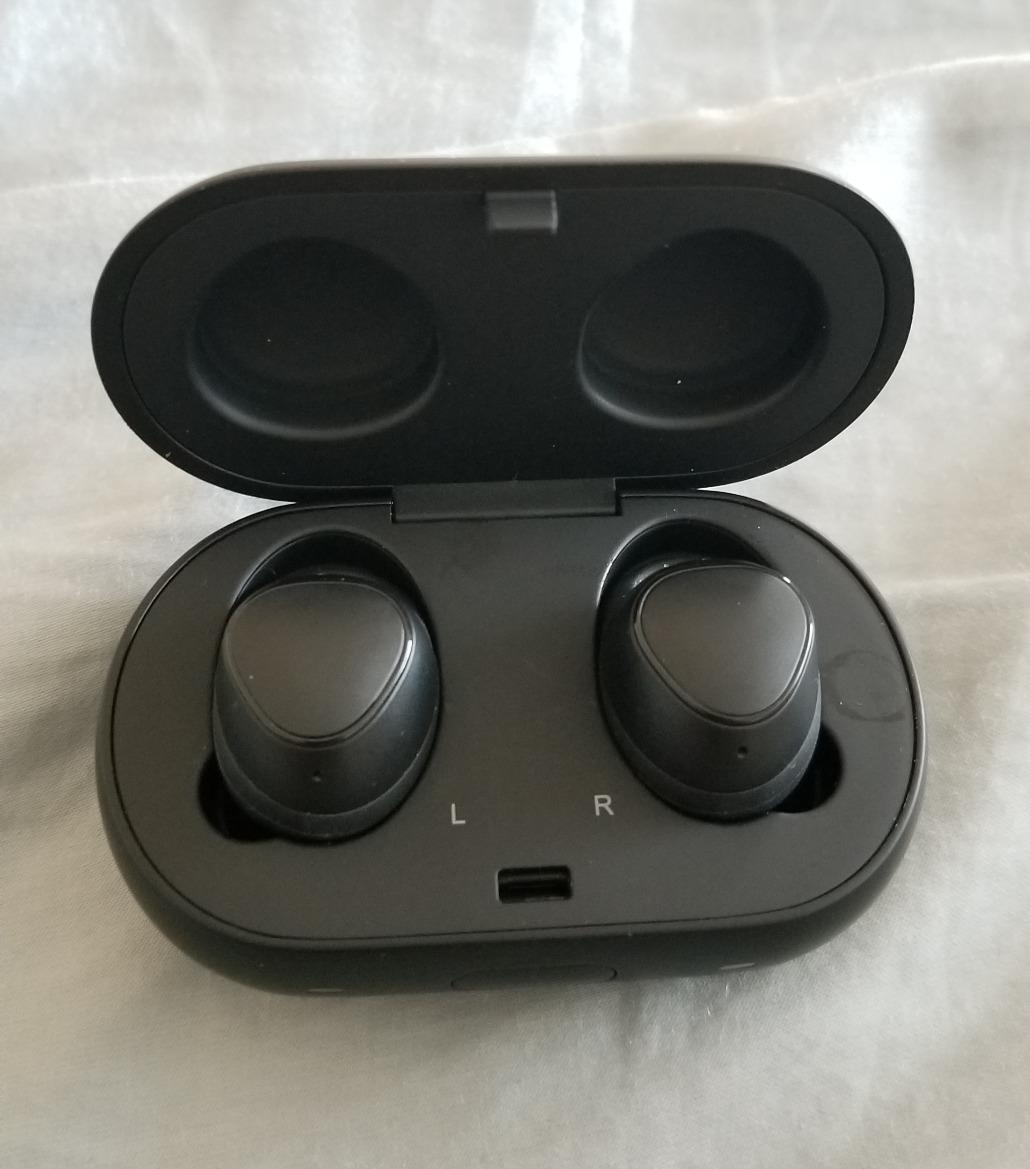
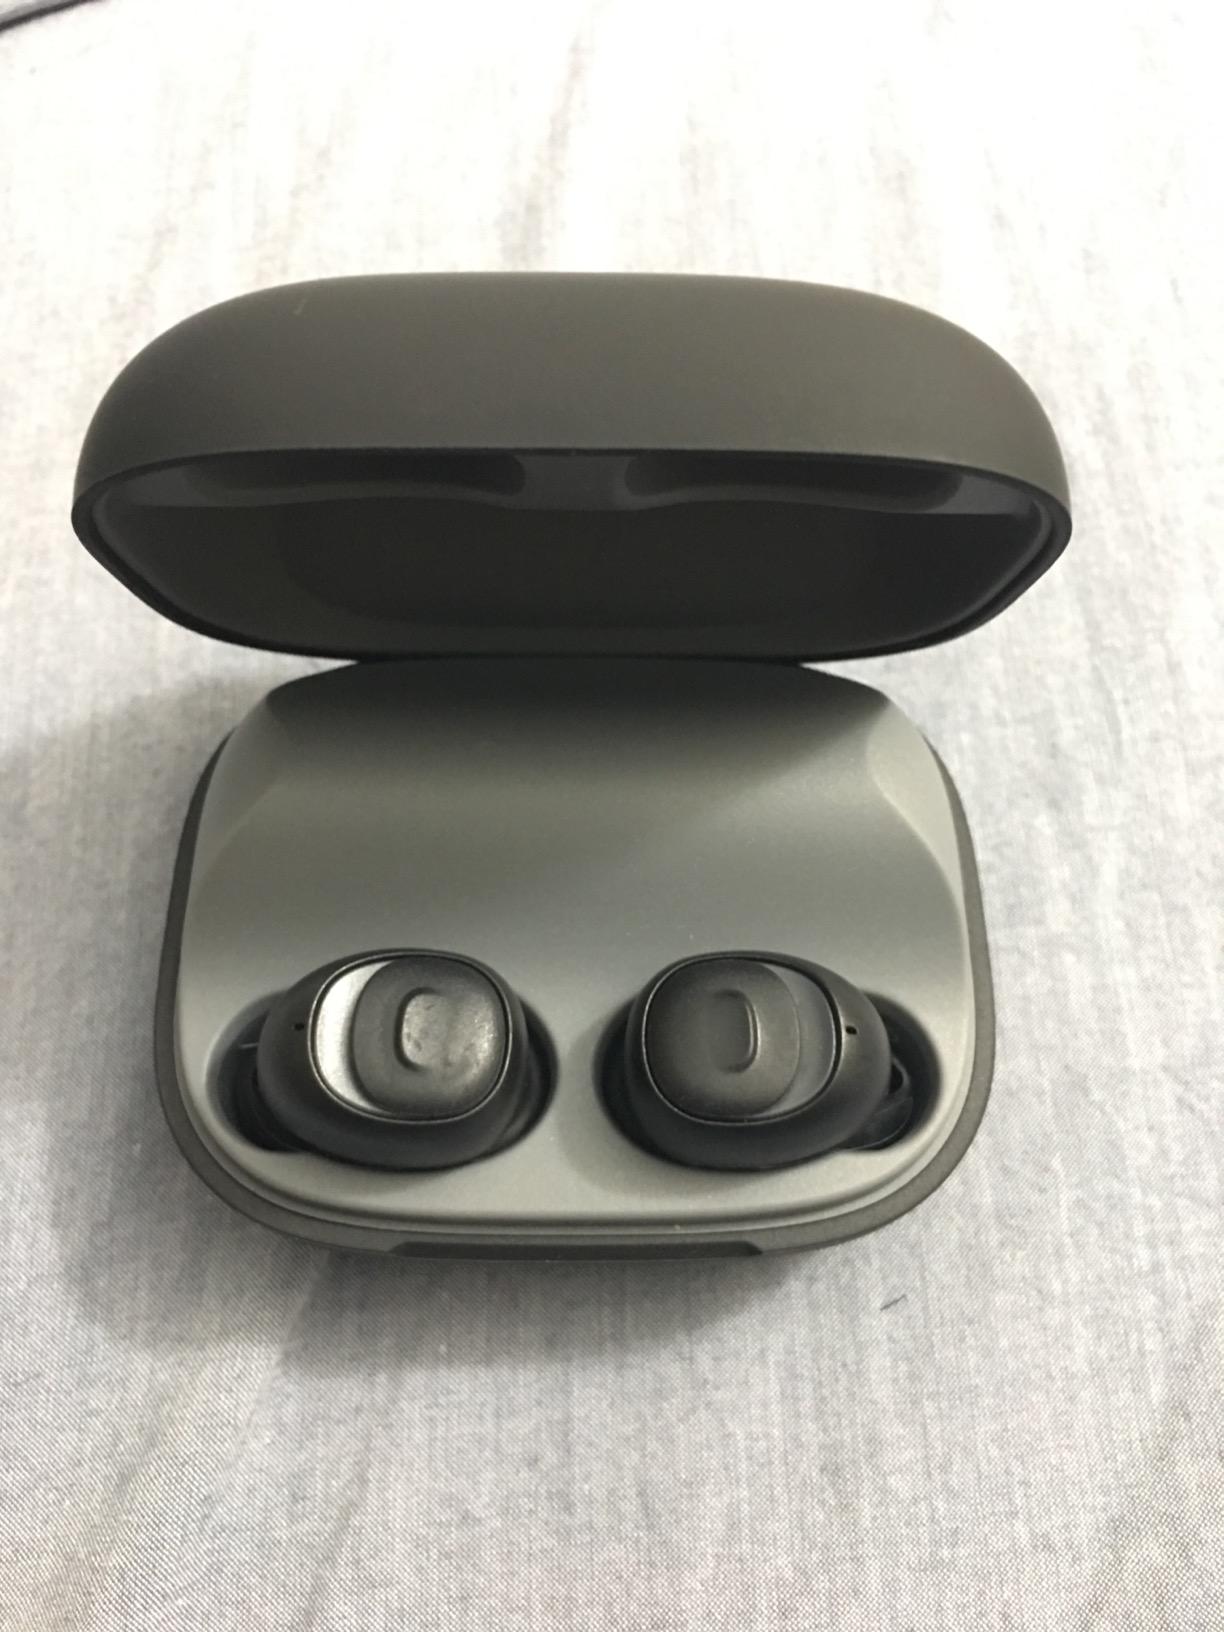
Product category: earbuds
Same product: no